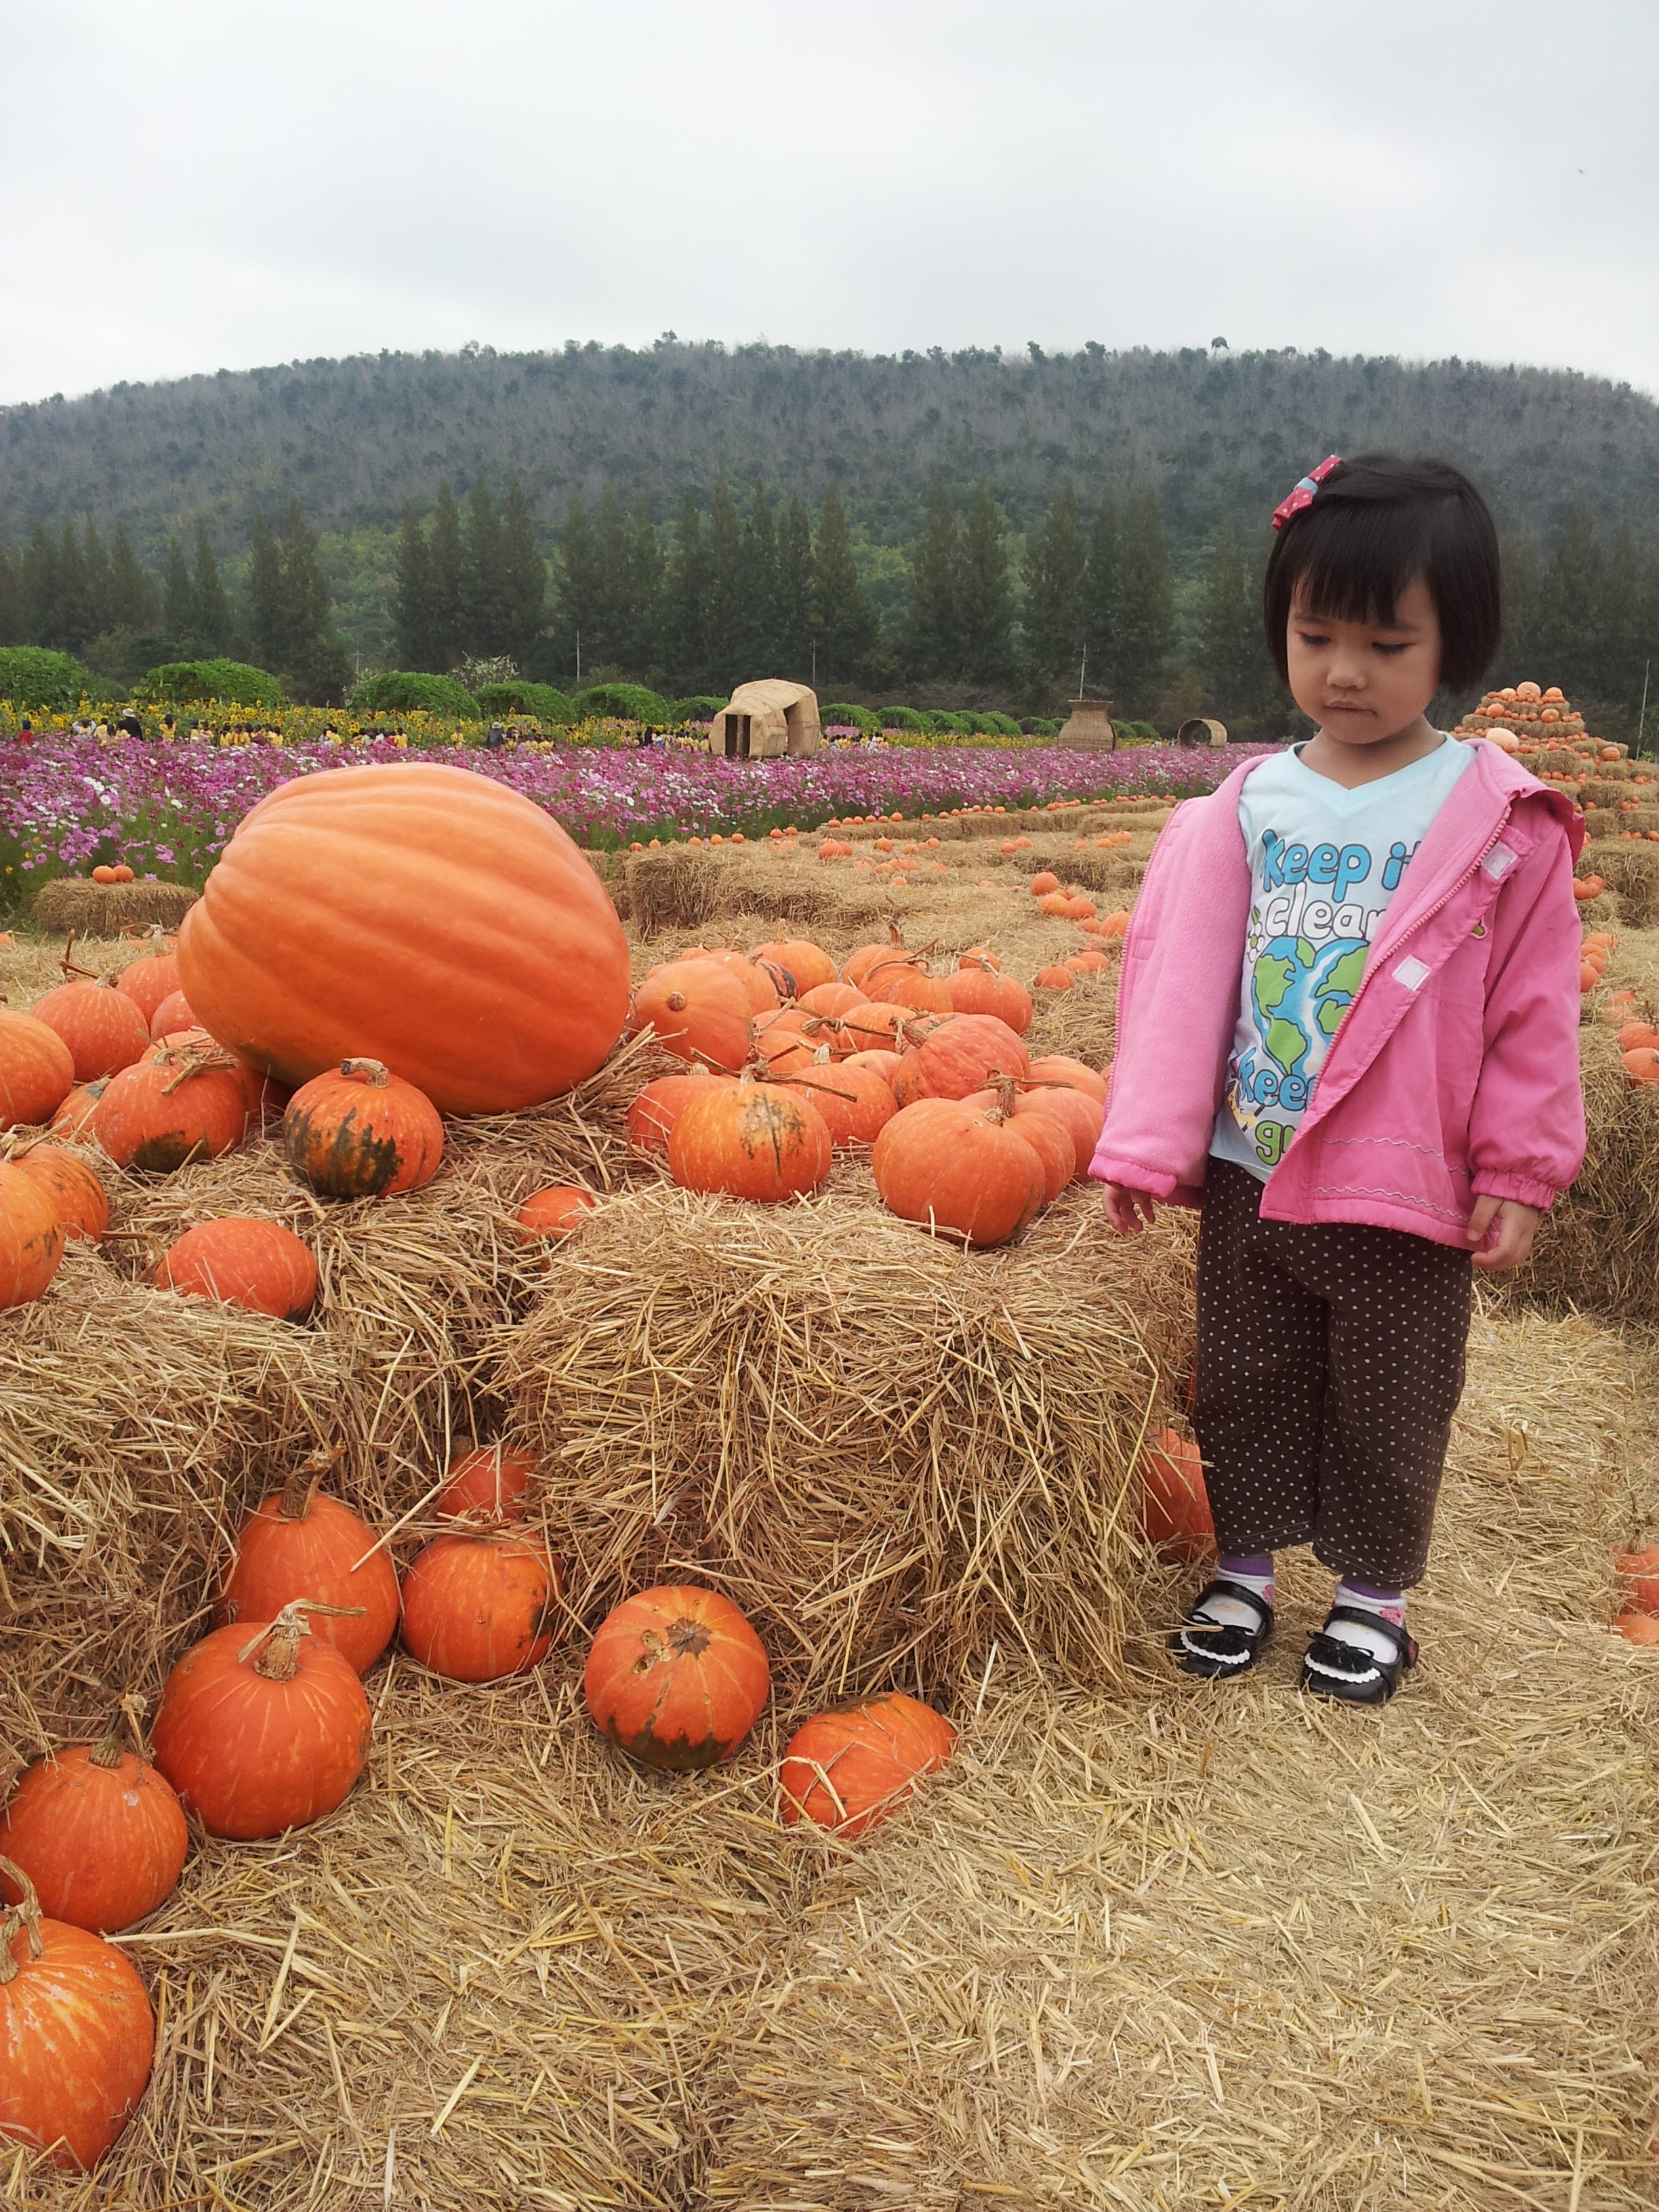
girl, field, food, harvest, produce, vegetable, autumn, pumpkin, agriculture, smile, thailand, golf club, kids, harvesting